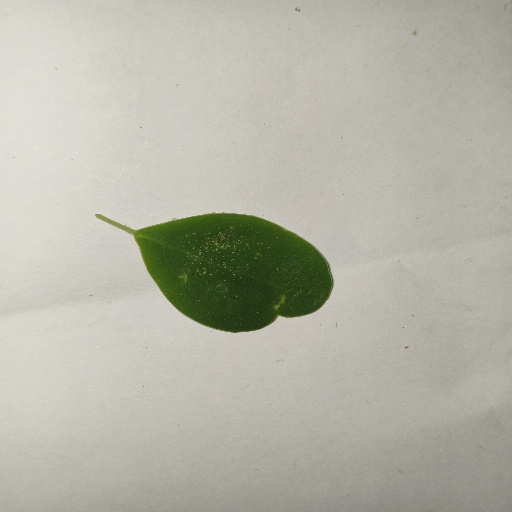
Species: Sojina
Leaf condition: Healthy Leaf